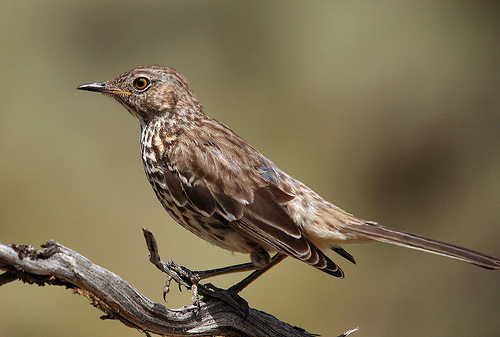
small all brown bird ,with a scattered pattern of brown and white spots, brown eyes, brown-blackish sharp beak.
a mostly brown bird with speckels of white all over the bird.
a small brown bird with white eyering and dark brown primaries.
this bird is brown and white in color with a sharp black beak, and brown eye rings.
long & lean brown bird with brown eyes with a orange iris.
this small bird is comprised off light brown feathers with dark brown wings and white spots on the belly.
a small bird with black legs and a pointy black beak.
this bird is brown and white in color, with a curved black beak.
this bird has brown wings which are edged in white and a black bill.
this bird has a brown crown, brown primaries, and a brown belly.
Species: Sage Thrasher